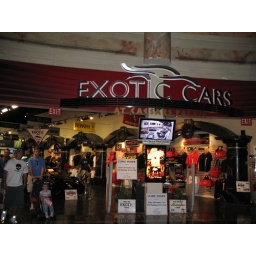
$5.00 will get you a seat and a photo in any one of the 160 cars in this shop..